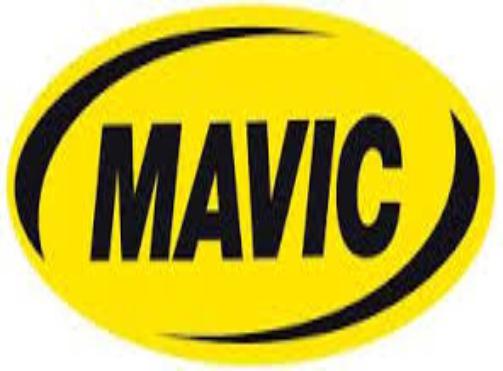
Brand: Mavic
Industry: Electronic